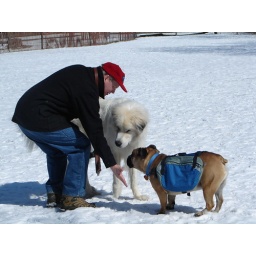
Last time at the dog park, Winston convinced Jax (the white dog) to play in the mud puddle.